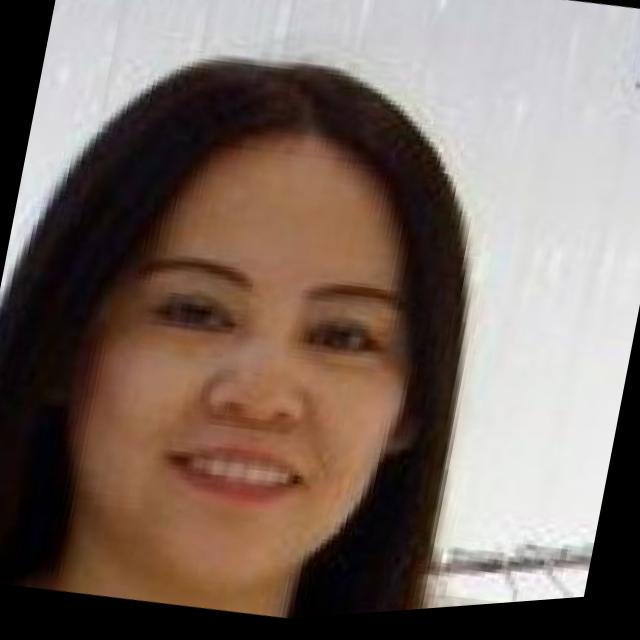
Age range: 45-64